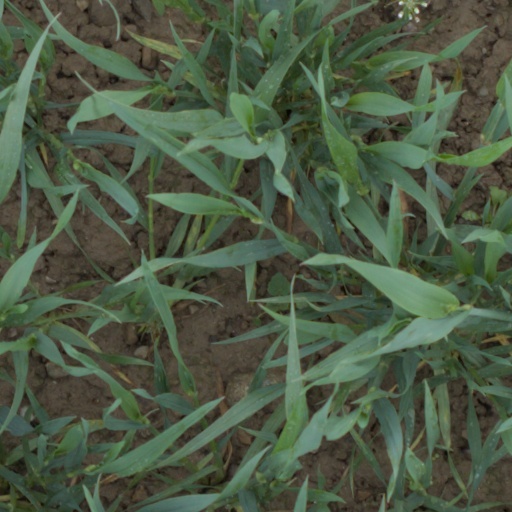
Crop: wheat